Duvergé

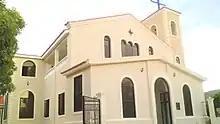
Duverge, Dominican Republic town church

On September 12, 1881, it became a part of the Maritime District of Barahona, which today is the Municipality of Enriquillo.